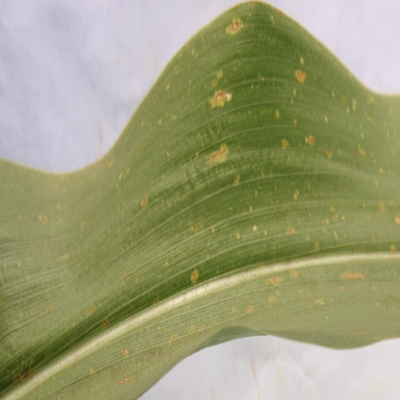
Crop: Maize
Condition: leaf spot